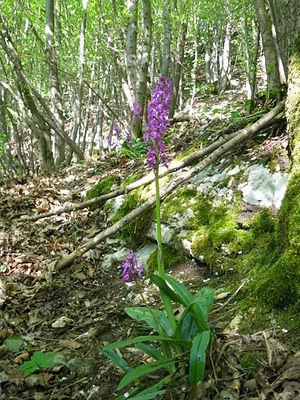
fr:Roche-aux-faucons, fr:orchis ( à fr:Neupré)
La Roche-aux-faucons est un lieu-dit et point de vue sis dans de la commune de Neupré, en province de Liège à une dizaine de kilomètres au sud de la ville de Liège.